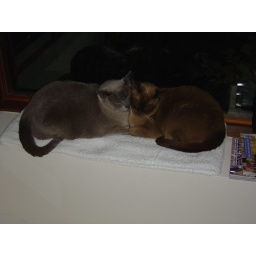
Sweet, favourite cat spot. They love the tree behind them. They think they are in a tree house